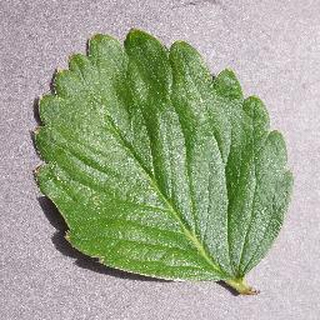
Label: healthy_strawberry